Jane Furse

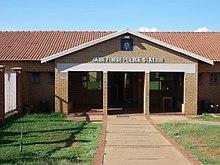
Jane Furse Police Station (Pic: @NelsonKgwete)

Jane Furse serves as the seat of the Makhuduthamaga Local Municipality, one of the four local municipalities under the Sekhukhune District.